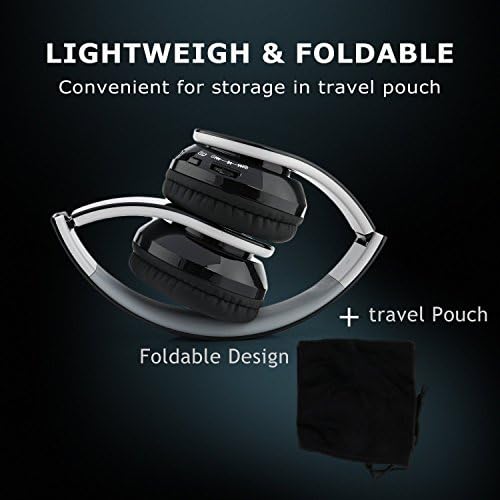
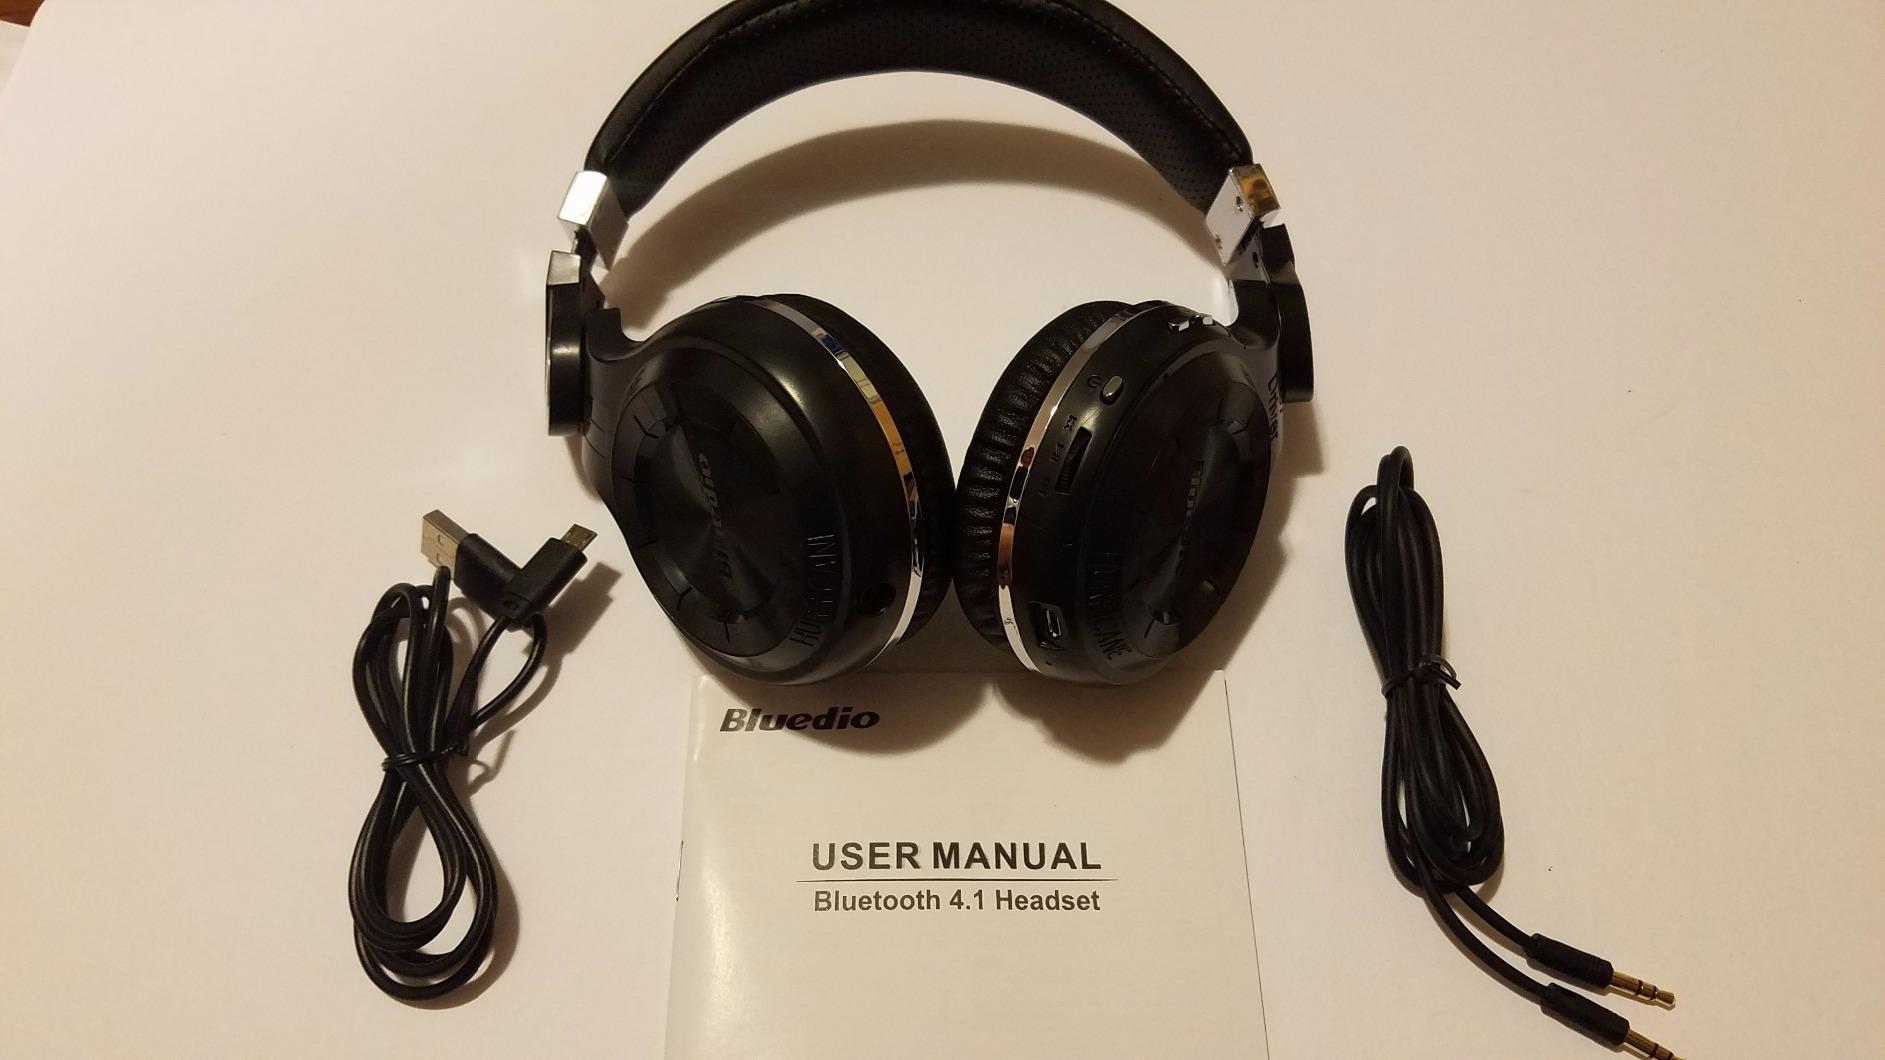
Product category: headphones
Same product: no